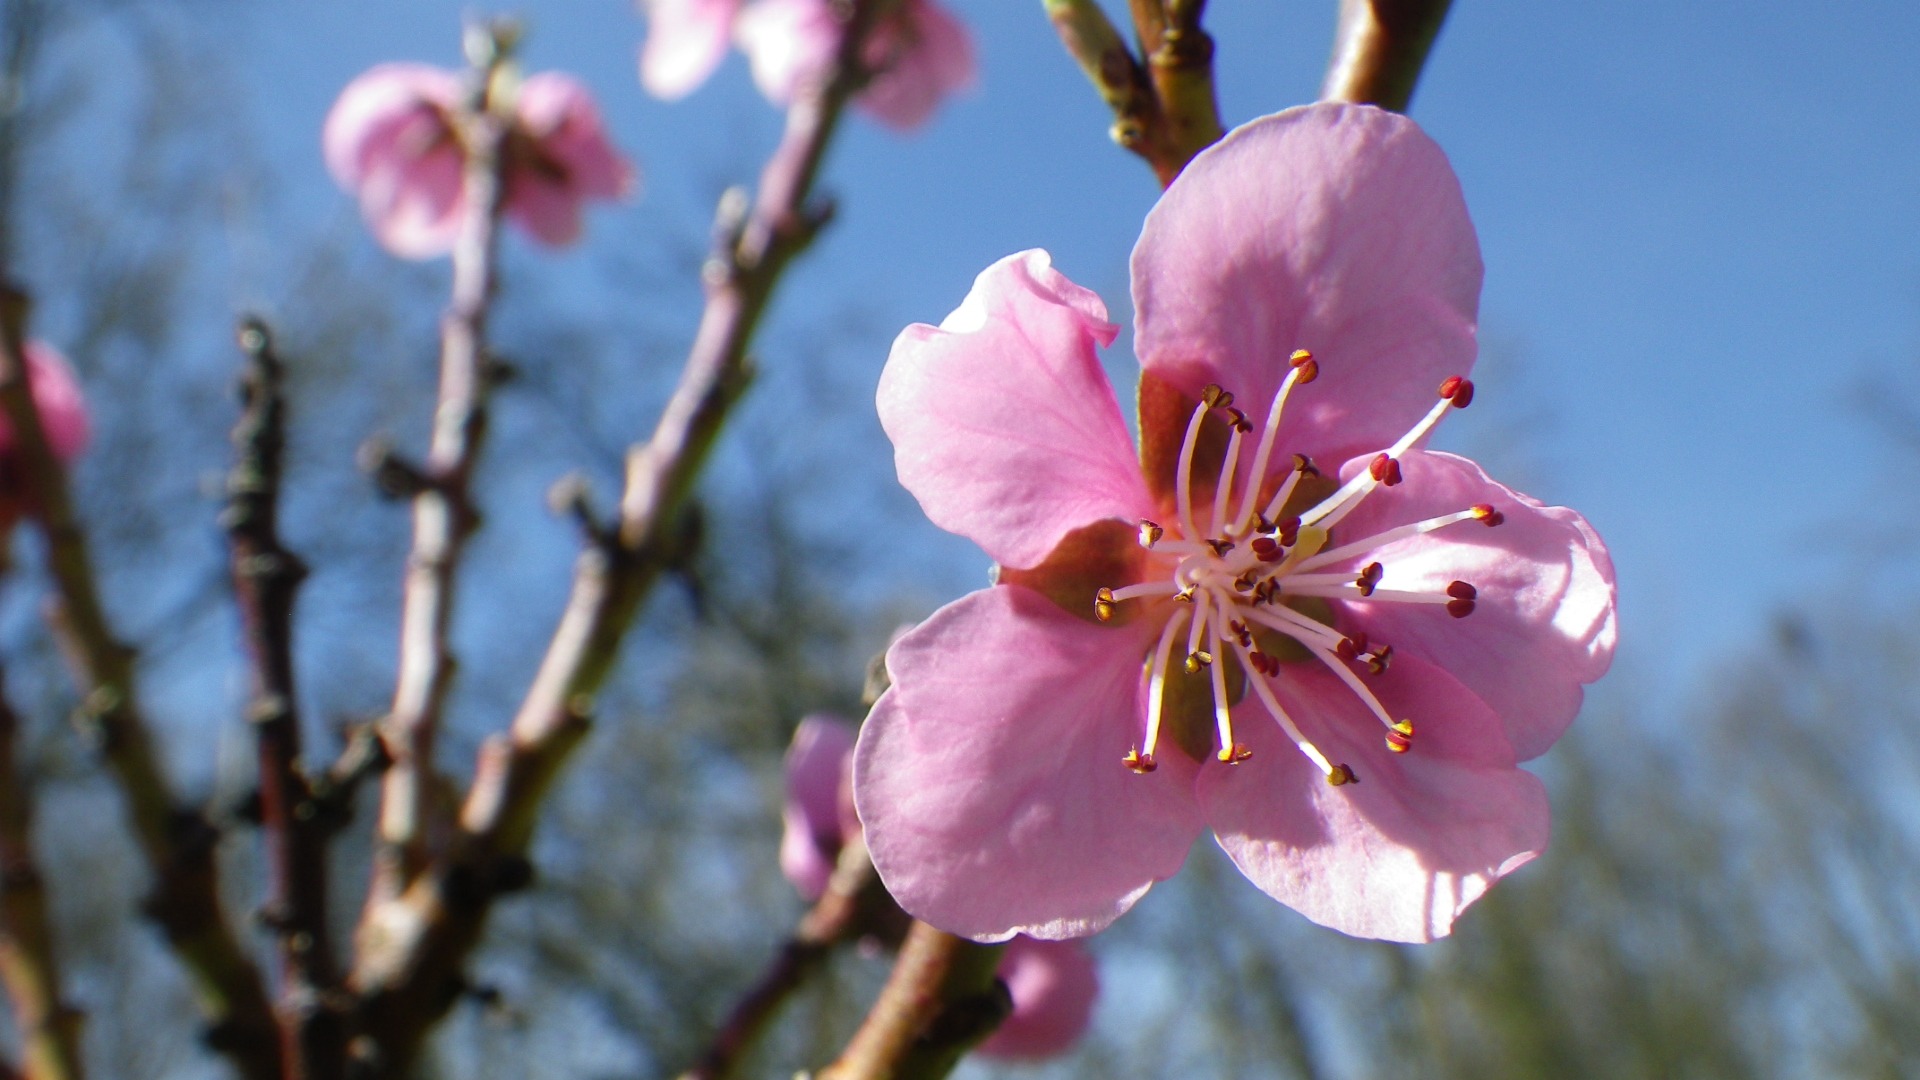
tree, nature, branch, blossom, plant, sky, flower, petal, spring, produce, botany, garden, pink, flora, season, cherry blossom, wildflower, flowering, macro photography, flowering plant, nectarine, land plant